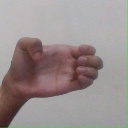
अक्षर: ख